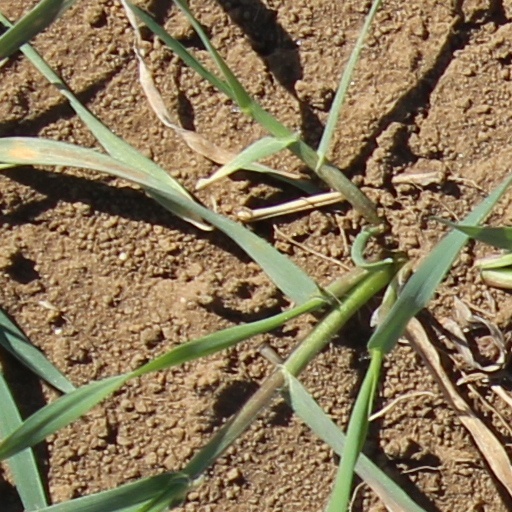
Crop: wheat